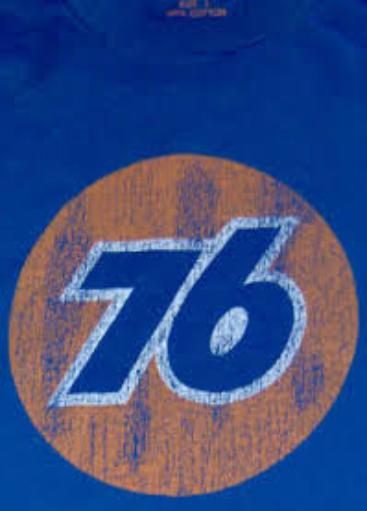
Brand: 76
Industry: Clothes